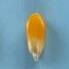
Maize quality: Good